VR Class Dv12

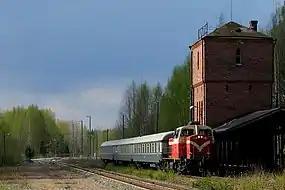
A Dv12 class diesel locomotive passes Huutokoski while pulling a regional train from Pieksämäki to Joensuu.

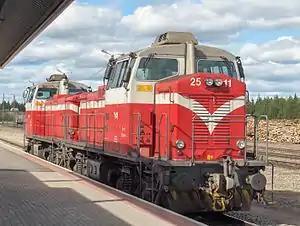
A pair of Dv12 locomotives at Kolari, July 2007

The Dv12 is a general purpose locomotive which was designed for both passenger and cargo train use. Its 1000 kW power is somewhat low by current standards, but it is capable of multiple-unit operation with only one train crew and doublets and triplets are common. It has a low axle load of 15.6 tonnes, which makes it very well suited for branch lines that allow only smaller axle loads. All the axles are interconnected with shafts and universal joints to the Voith L 216 rs hydraulic transmission. Because all axles must rotate at the same speed, the individual slipping of axles is impossible. This translates into a very good tractive effort for a 62 tonne locomotive. The main engine is a Finnish-built Tampella SACM MGO V16 BSHR Diesel with two Brown Boveri-VTR 200 M turbochargers.